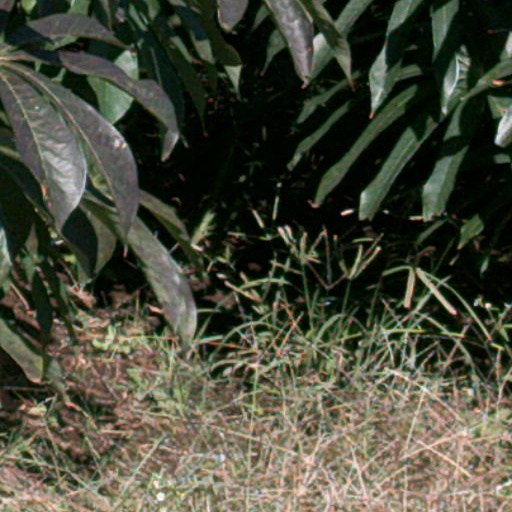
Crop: cassava